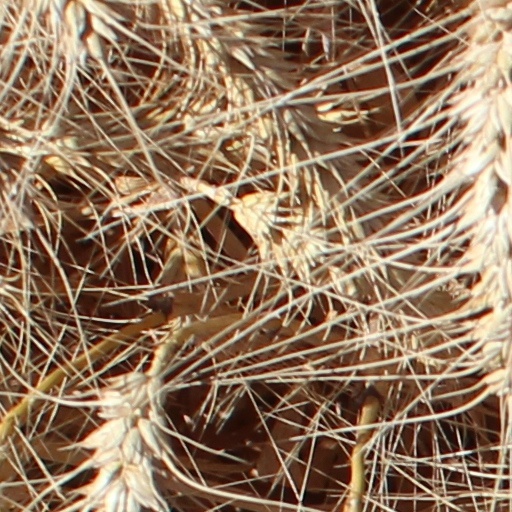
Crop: wheat